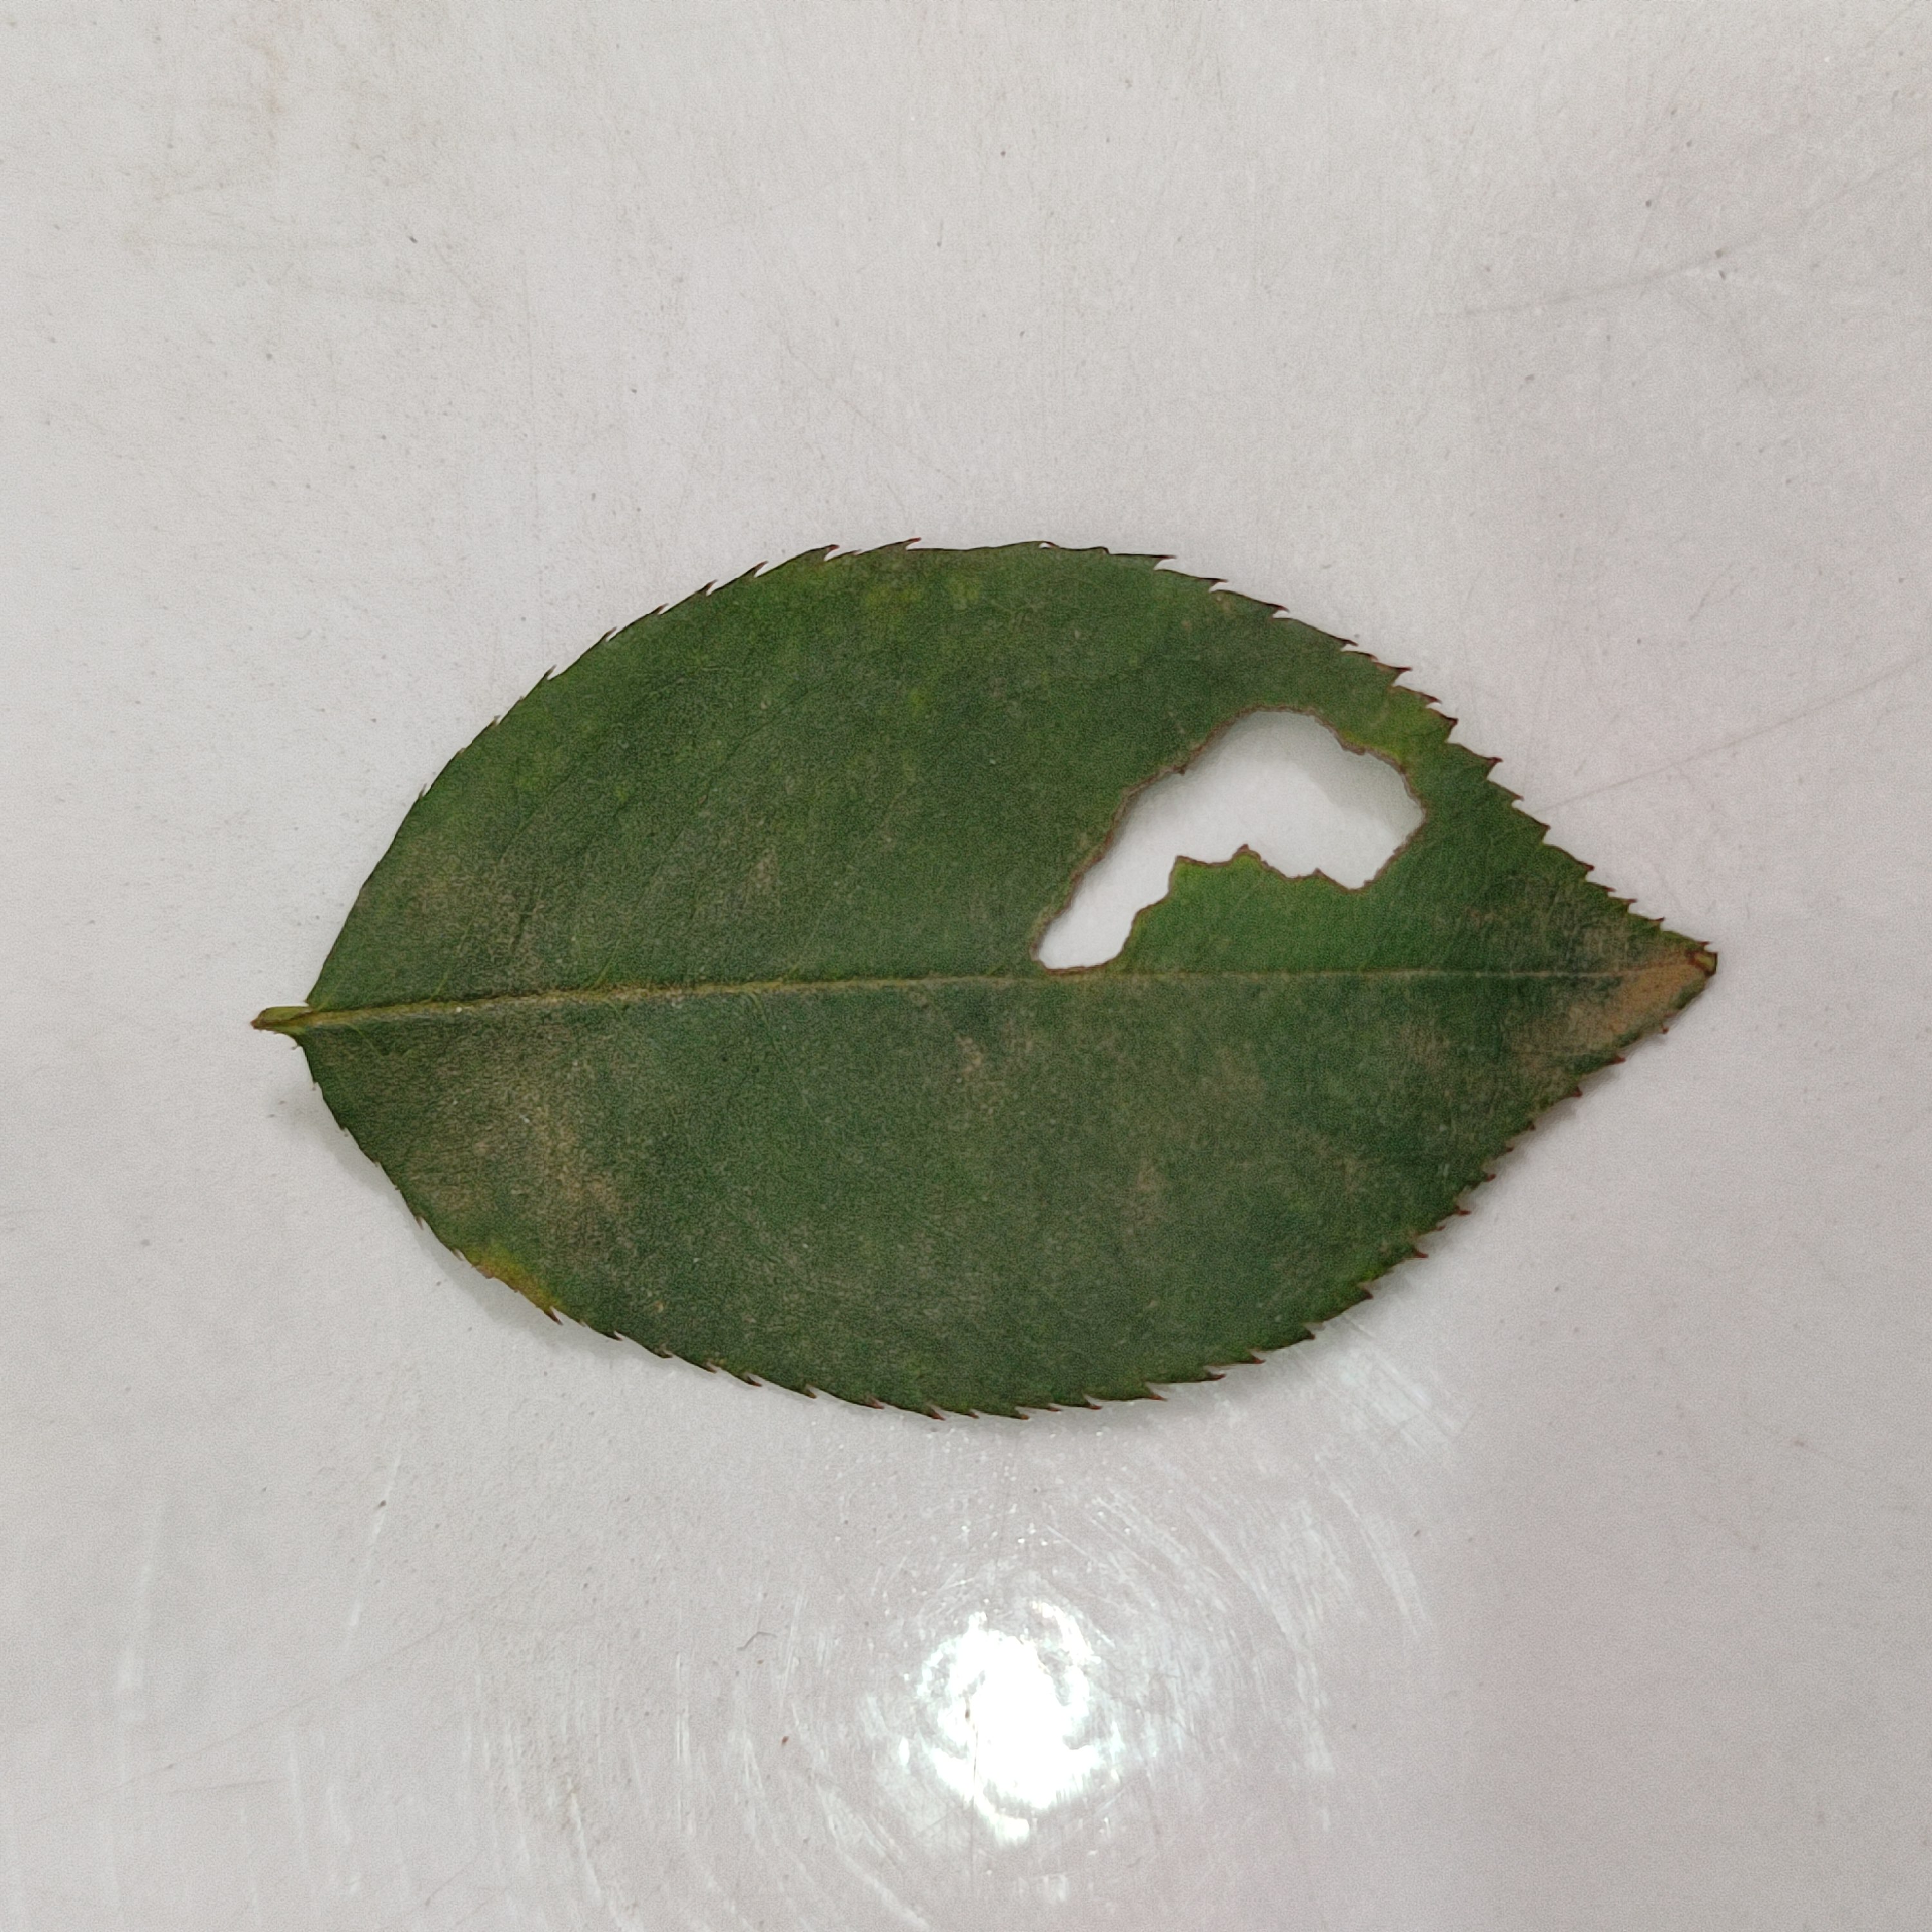
Label: Insect Hole